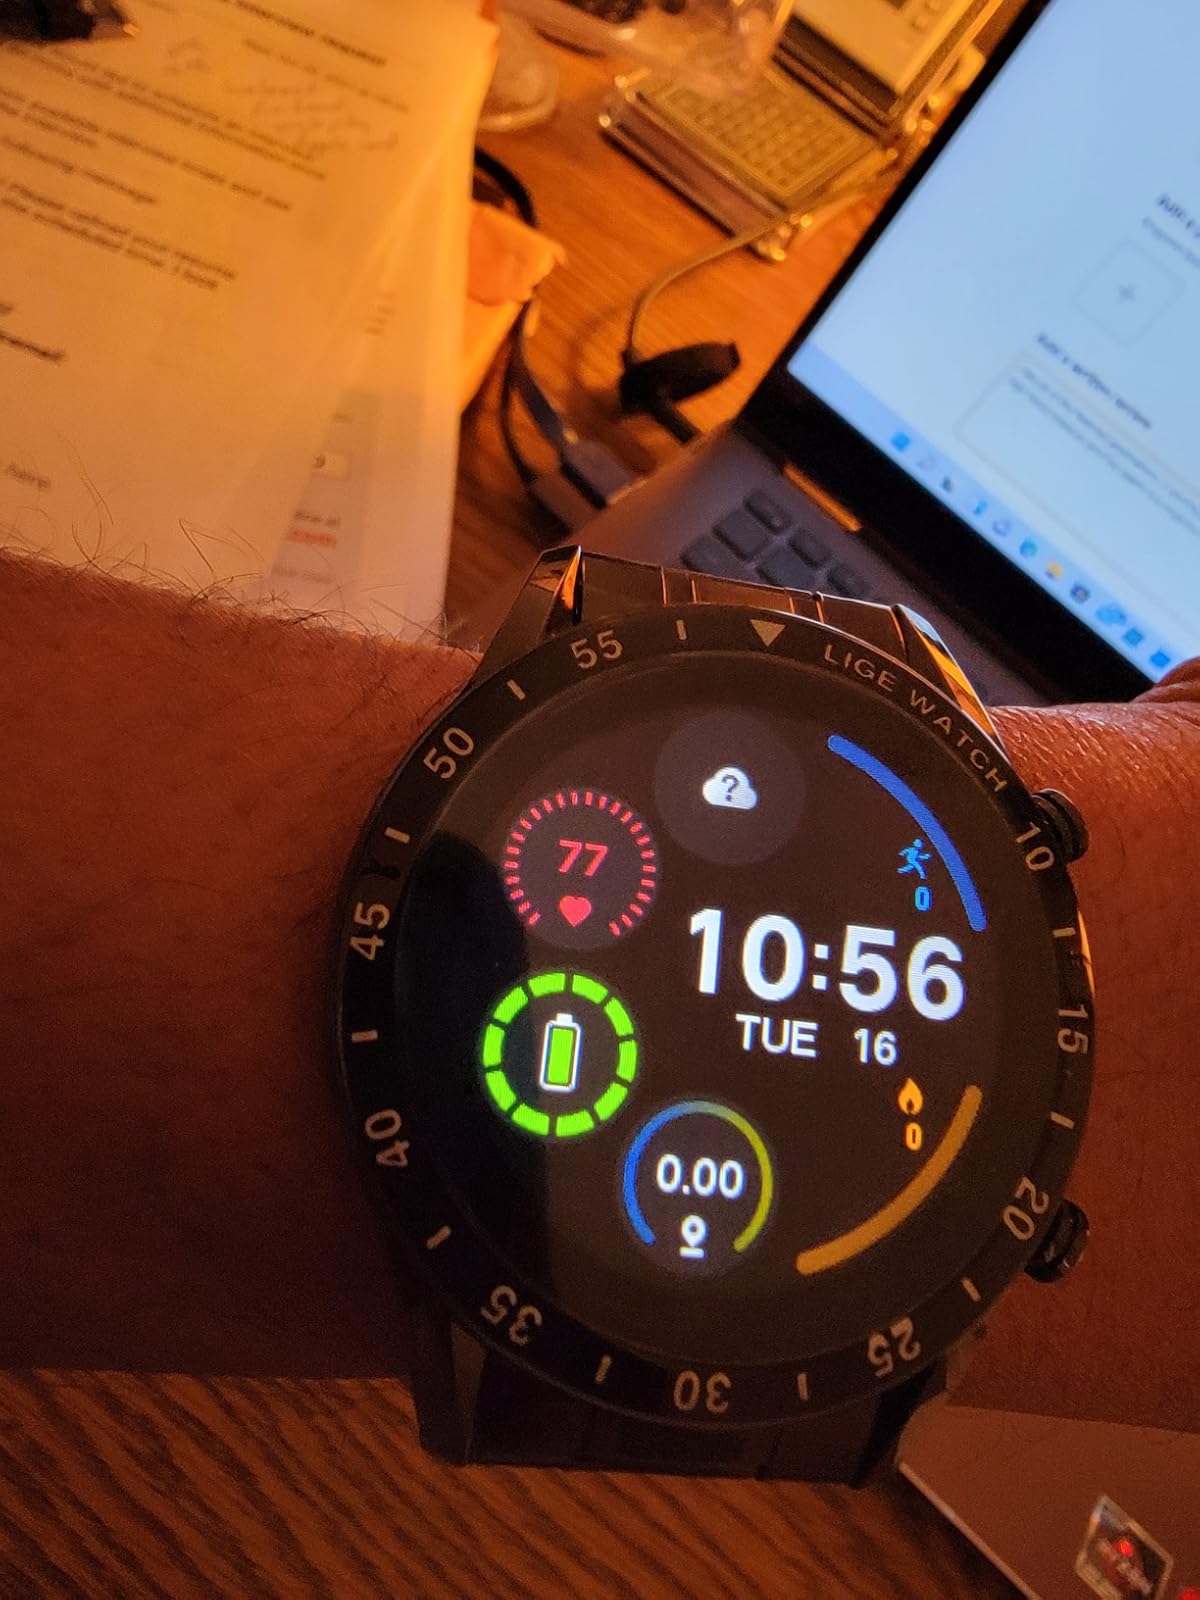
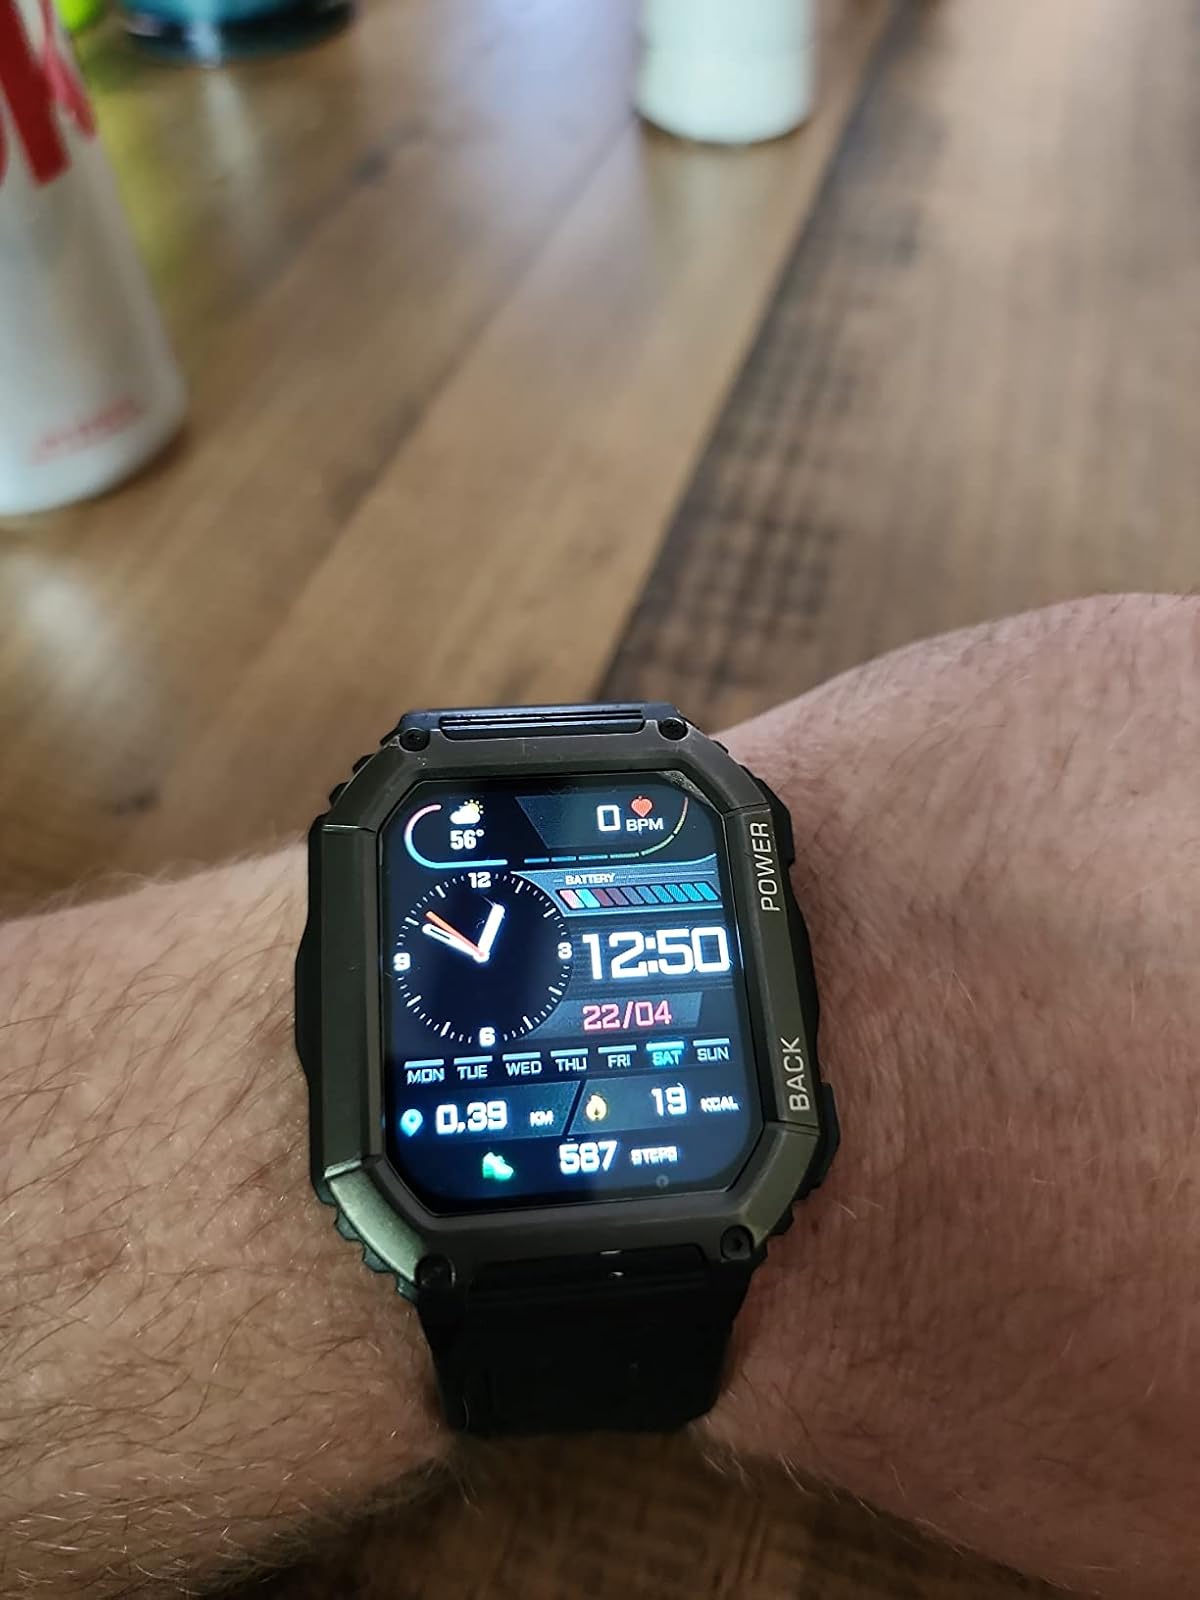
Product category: smartwatch
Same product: no